Darating ang Umaga

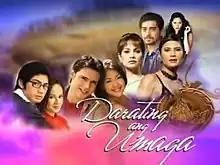
Title card

Darating ang Umaga (international title: "Till Morning Comes") is a Philippine television drama series broadcast by ABS-CBN. Starring Eula Valdez and Vina Morales, along with an ensemble cast, it aired on the network's Teleserye Primetime Bida line up from March 3 to November 14, 2003, replacing "Sa Dulo ng Walang Hanggan" and was replaced by "Meteor Fever in Manila".